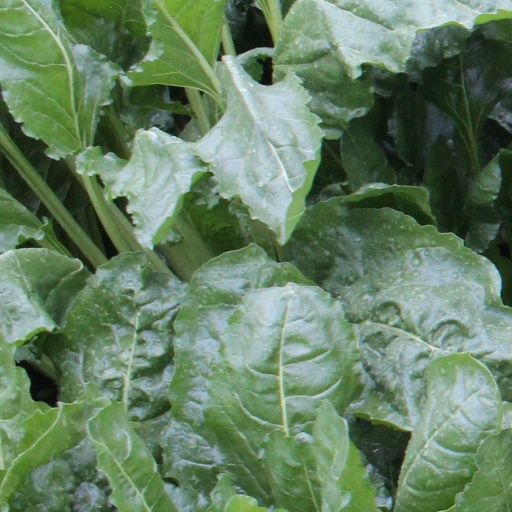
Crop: sugar beet